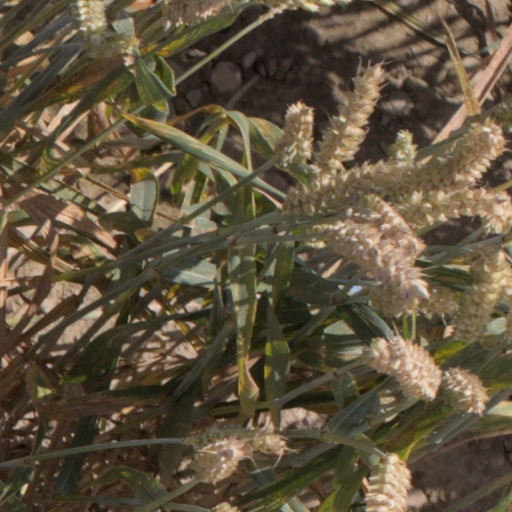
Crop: wheat